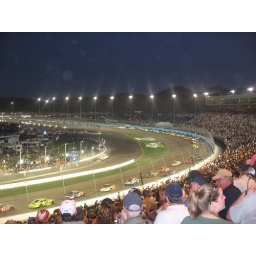
Field under desert sky under red flag